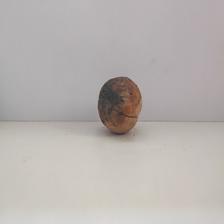
Size: Spoiled